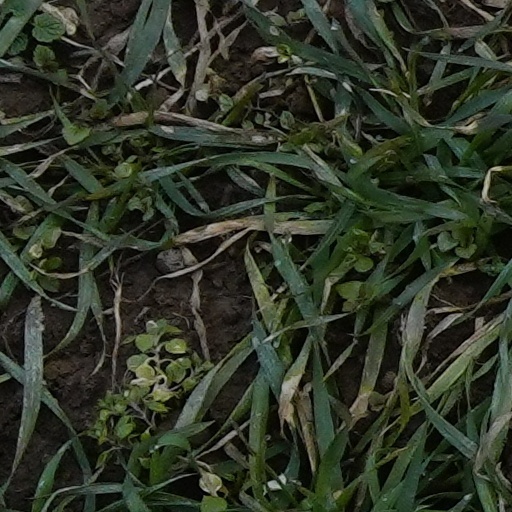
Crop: wheat